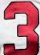
Number: 3